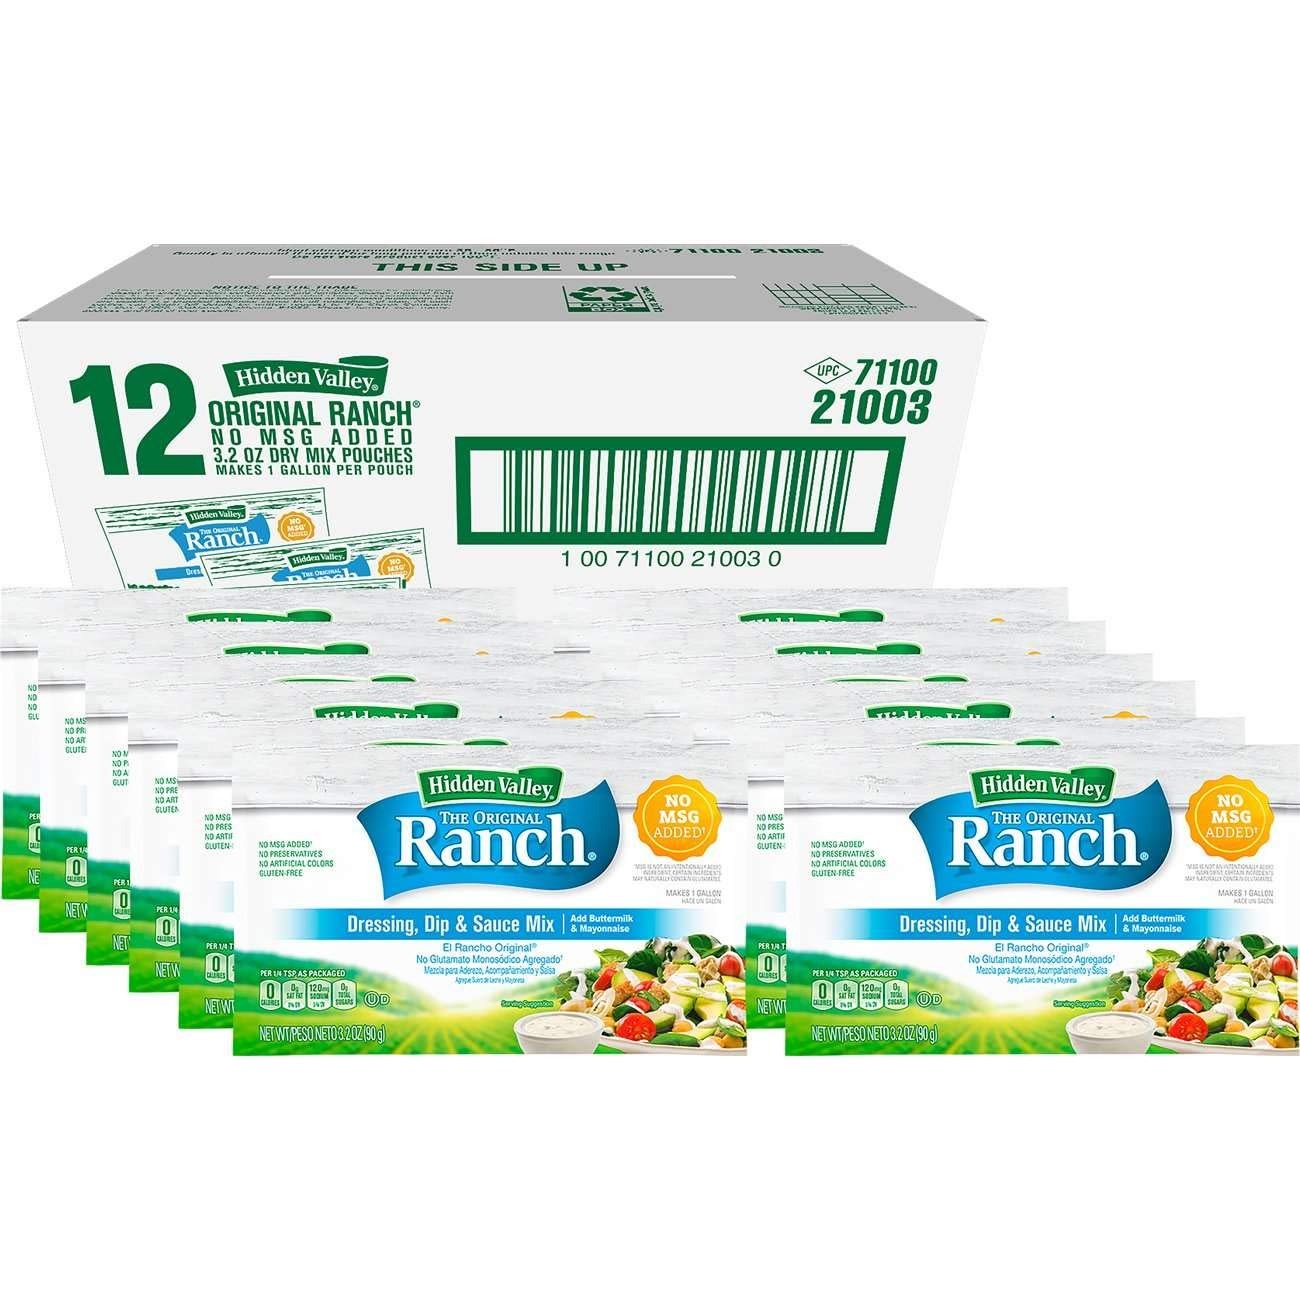
Item Name: Hidden Valley Original Ranch Seasoning and Salad Dressing Mix, Two 8 Ounce Canisters (16 Ounces Total)
Bullet Point 1: Two 8 oz canisters of Hidden Valley Original Ranch Salad Dressing and Seasoning Mix
Bullet Point 2: Make authentic Ranch dressing or add a twist to quick meals with Hidden Valley Original Ranch Salad Dressing and Seasoning Mix.
Bullet Point 3: Gluten-free
Product Description: With Hidden Valley Original Ranch Salad Dressing & Seasoning Mix, you can make fresh, creamy Ranch dressing or come up with new dinner ideas that the whole family will love. Simply add this dry mix to milk and mayo for a delectable salad topping. For quick meals, mix with dry bread crumbs to create a delectable coating for baked chicken. Or toss it with olive oil and potato wedges and roast up an easy side dish. You can even use it to make a thick and tasty dip for healthy snacks like cut veggies. The convenient canister makes it easy to sprinkle Original Ranch taste onto your favorite foods, from pizza, to burgers, to rice, to steamed veggies, to popcorn. Make everything taste better with Hidden Valley. Shake well before using. Store in a cool, dry place, but do not refrigerate. Best if used by date on jar. For fresh dressing, in a bowl, combine 1 cup milk and 1 cup mayonnaise with 2 tablespoons of mix. Mix and refrigerate for 30 minutes. For fresh dip, in a bowl, combine 16 ounces sour cream with 3 tablespoons of mix. For less fat and fewer calories, use low-fat or fat-free mayonnaise or sour cream.
Value: 16.0
Unit: Ounce

Price: 11.99